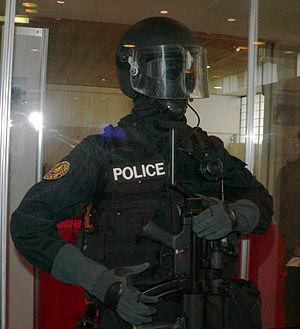
Policier du DARD, l'unité spéciale de la police cantonale vaudoise, en tenue d'intervention
Le Détachement d'action rapide et de dissuasion est une unité spécialisée de la gendarmerie vaudoise basée au Centre d'intervention régional, situé à la Blécherette dans la ville de Lausanne. L'acronyme DARD est un jeu de mot avec le dard, et la façon dont un scorpion peut s'en servir.